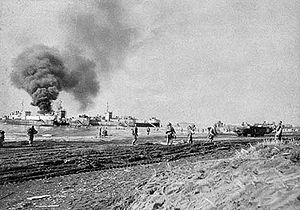
Operation Shingle
Amerikanske troppers landgang ved Anzio i slutningen af januar 1944
Operation Shingle, under Felttoget i Italien under 2. verdenskrig, var en allieret amfibielandgang mod aksemagternes styrker i området omkring Anzio og Nettuno i Italien. Operationen blev ledet af generalmajor John P. Lucas og havde til formål at falde de tyske styrker ved Gustav-linjen i ryggen og muliggøre et angreb på Rom. Det efterfølgende slag kaldes i reglen for slaget ved Anzio.